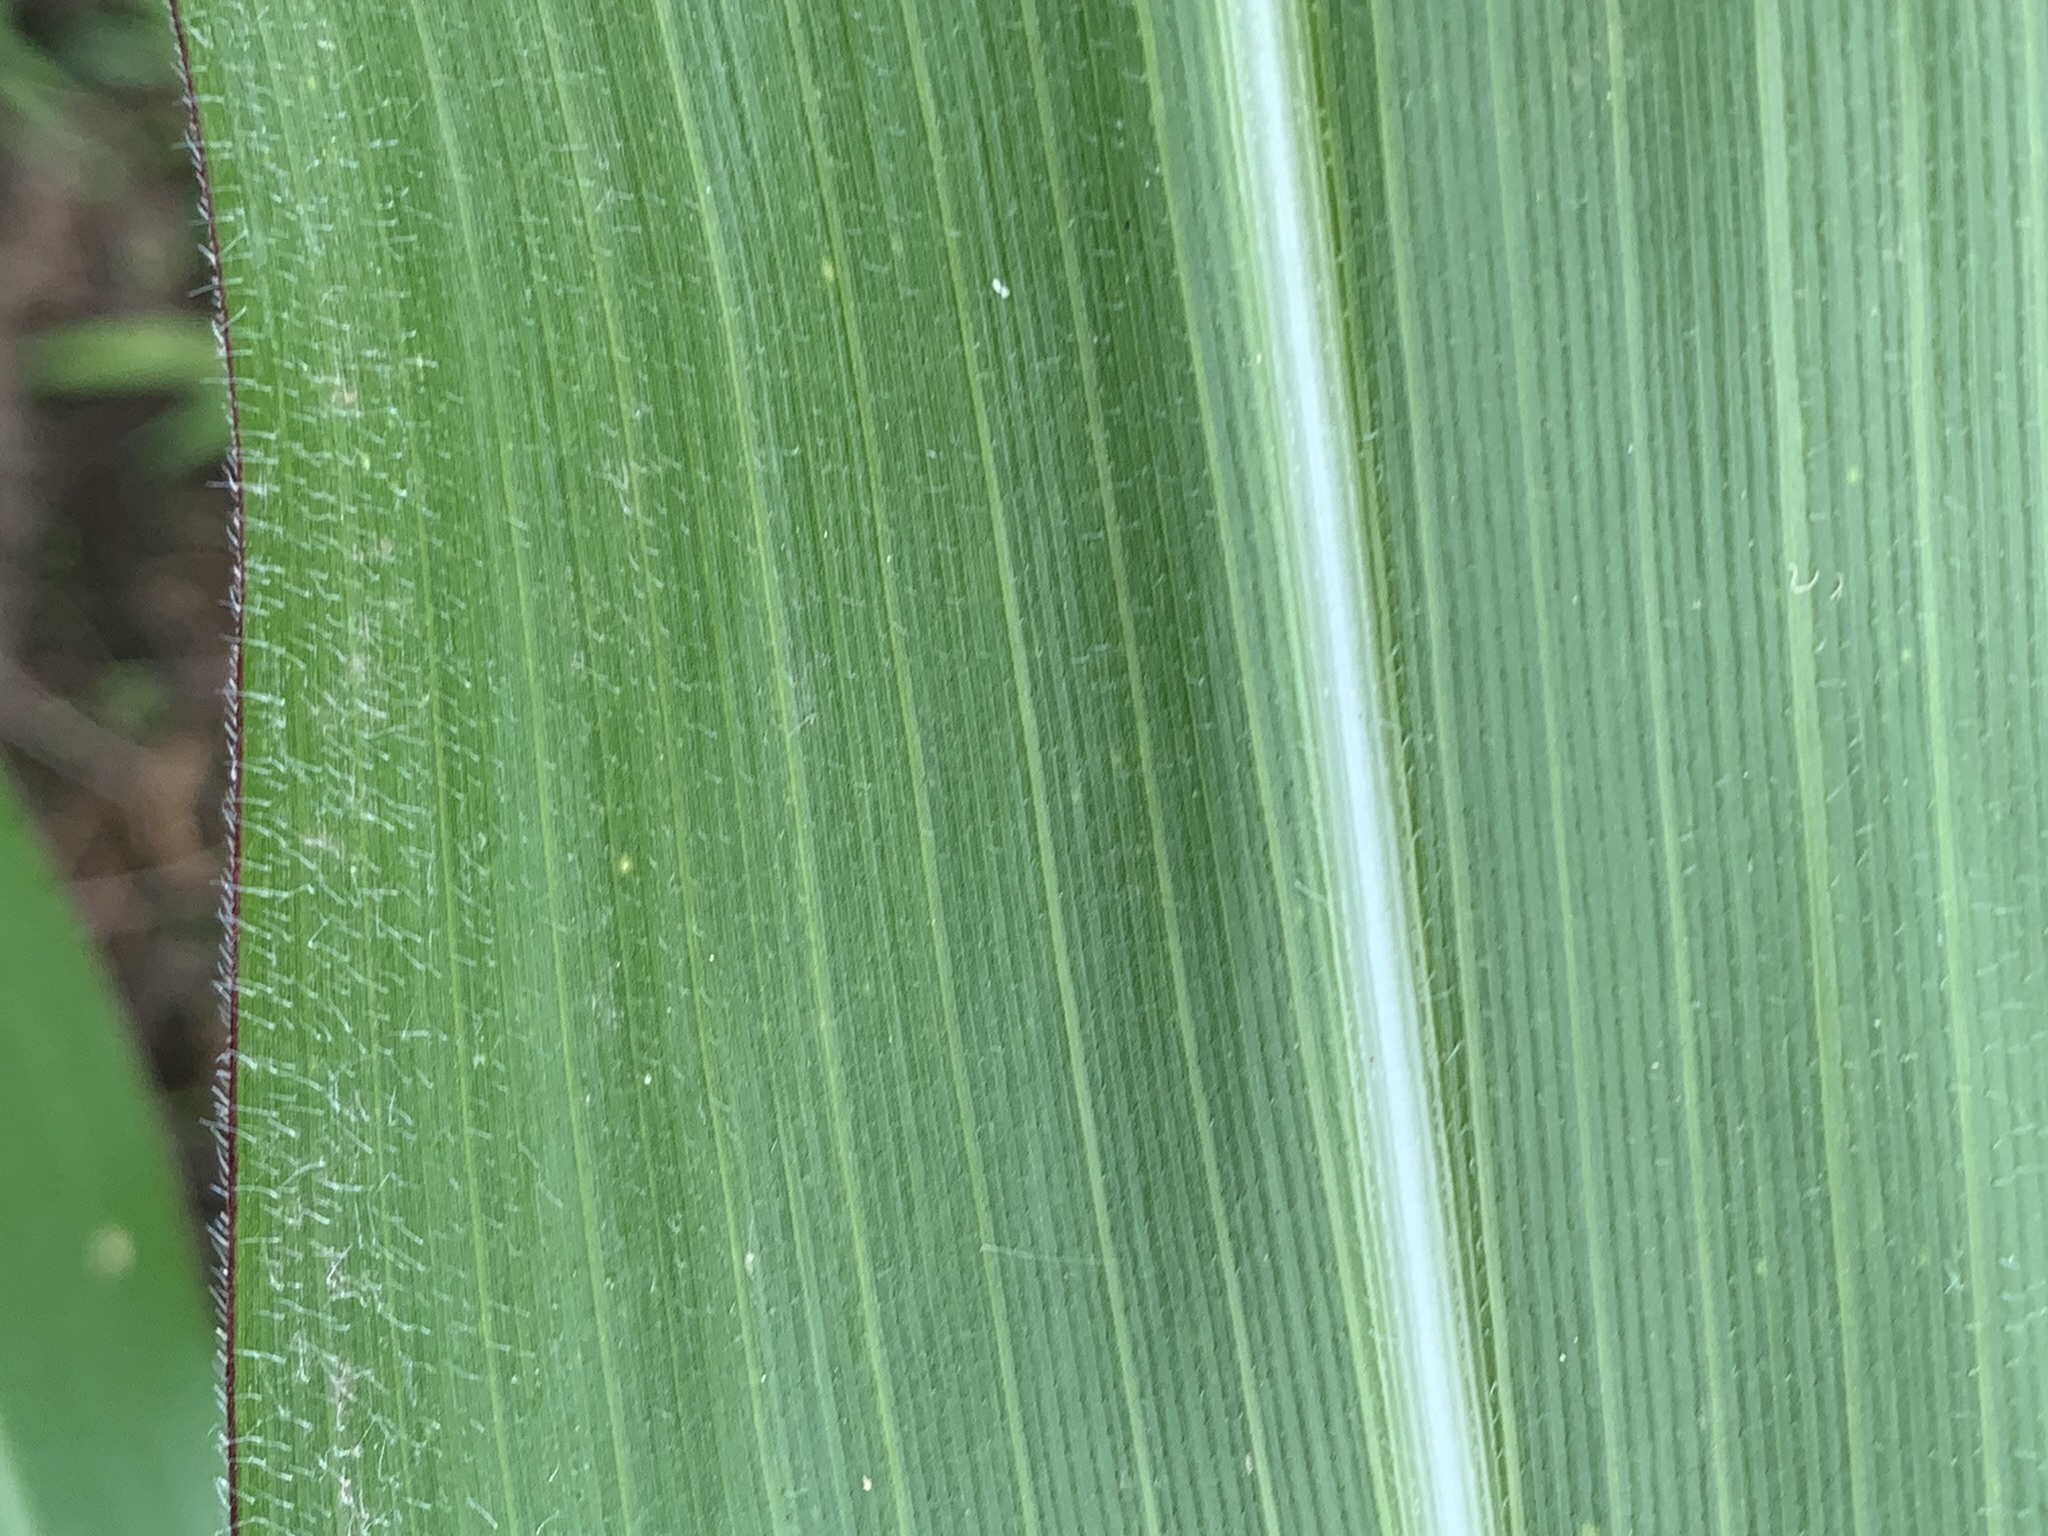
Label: Healthy